Martha's Vineyard

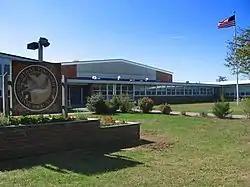
Martha's Vineyard Regional High School

Martha's Vineyard is divided into six towns. Each town is governed by a select board elected by town voters, along with annual and periodic town meetings. Each town is also a member of the Martha's Vineyard Commission, which regulates island-wide building, environmental, and aesthetic concerns.